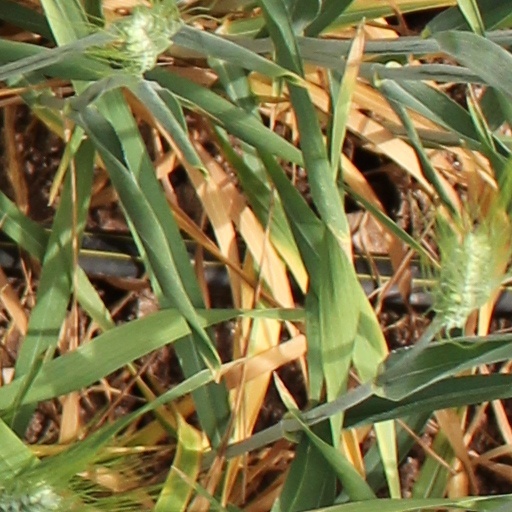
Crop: wheat